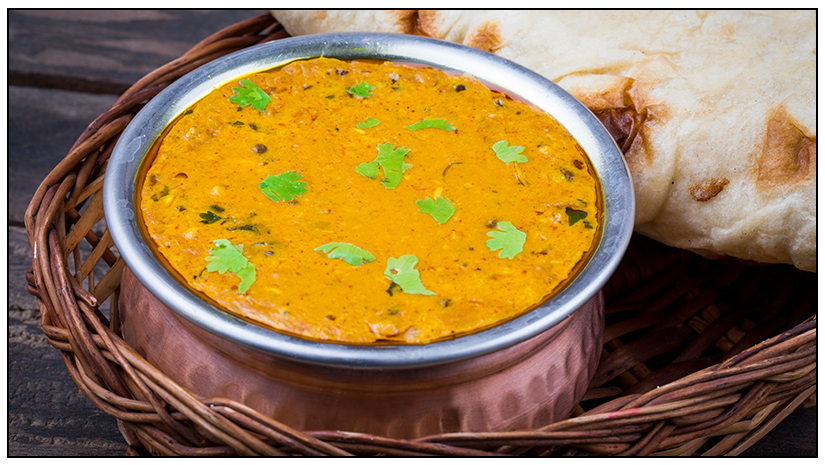
Dish: dal_makhani